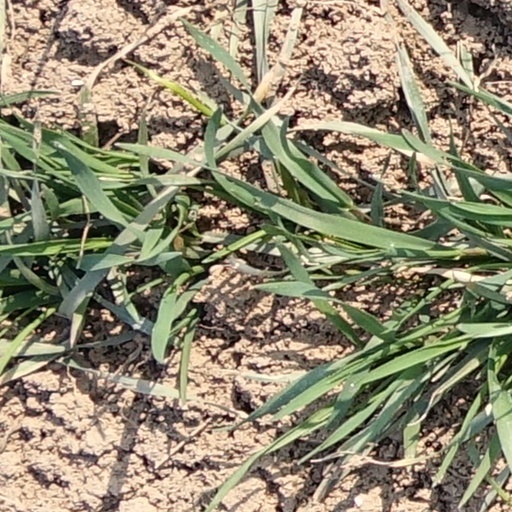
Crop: wheat